PowerCD

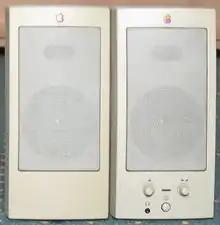
AppleDesign Powered Speakers (M6082)

Along with the PowerCD, Apple released two versions of their desktop speakers: the "AppleDesign Powered Speakers" and the redesigned "AppleDesign Powered Speakers II" a year later. The original speakers came in Platinum gray to match Apple's desktop line, while the second generation were curvier and also came in a darker gray color designed to match the PowerBook line and PowerCD. Both were powered with an AC adapter and could be attached to any audio output source, with two separate inputs for the computer and an external CD player. Both had a headphone jack in the front of one speaker along with the volume control and an optional subwoofer connection port on some models.